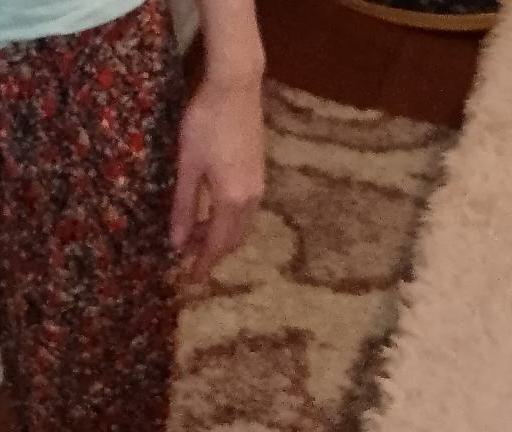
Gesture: no_gesture